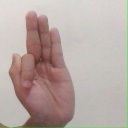
अक्षर: फ